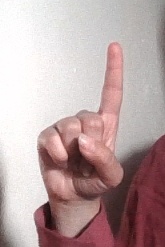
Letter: bb